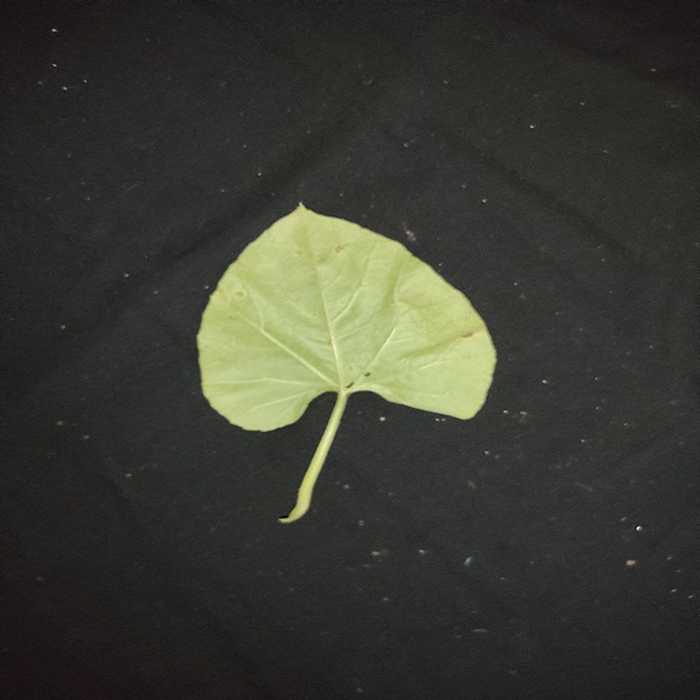
Plant: Bottle gourd
Label: Anthracnose